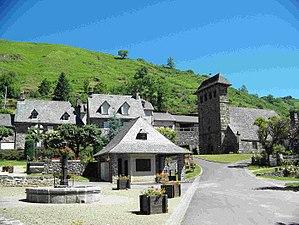
La place du village de St Projet de Salers.